Dimitrios Kallergis

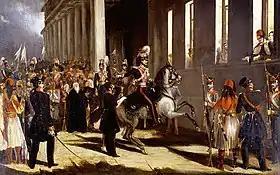
Kallergis depicted on horseback during the 3 September 1843 Revolution.

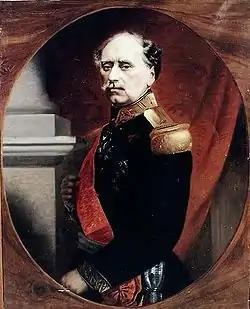

In 1843, as colonel of the cavalry, he was a leading figure of the 3 September 1843 Revolution against Otto which forced the king to dismiss his Bavarian ministers and grant a constitution. He was appointed military commandant of Athens, promoted to major general and "aide de camp" to the king. In 1845 he was dismissed by the army and withdrew from Greece, following an incident between him and Queen Amalia. He went to London, where he became friend with Louis Napoleon, nephew of Napoleon I and later Emperor of the French, which he followed later in Paris and so he became follower of the French policy.